Basic Education High School No. 8 Mandalay

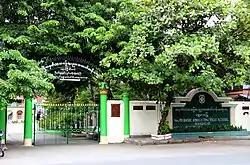

Basic Education High School No. 8 Mandalay (formerly, St. Joseph's Convent School) is a public high school in downtown Mandalay, Myanmar. The all-girls school offers classes from kindergarten to Tenth Standard to approximately 3600 students.